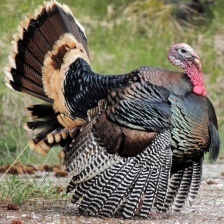
Species: WILD TURKEY
Scientific name: MELEAGRIS GALLOPAVO